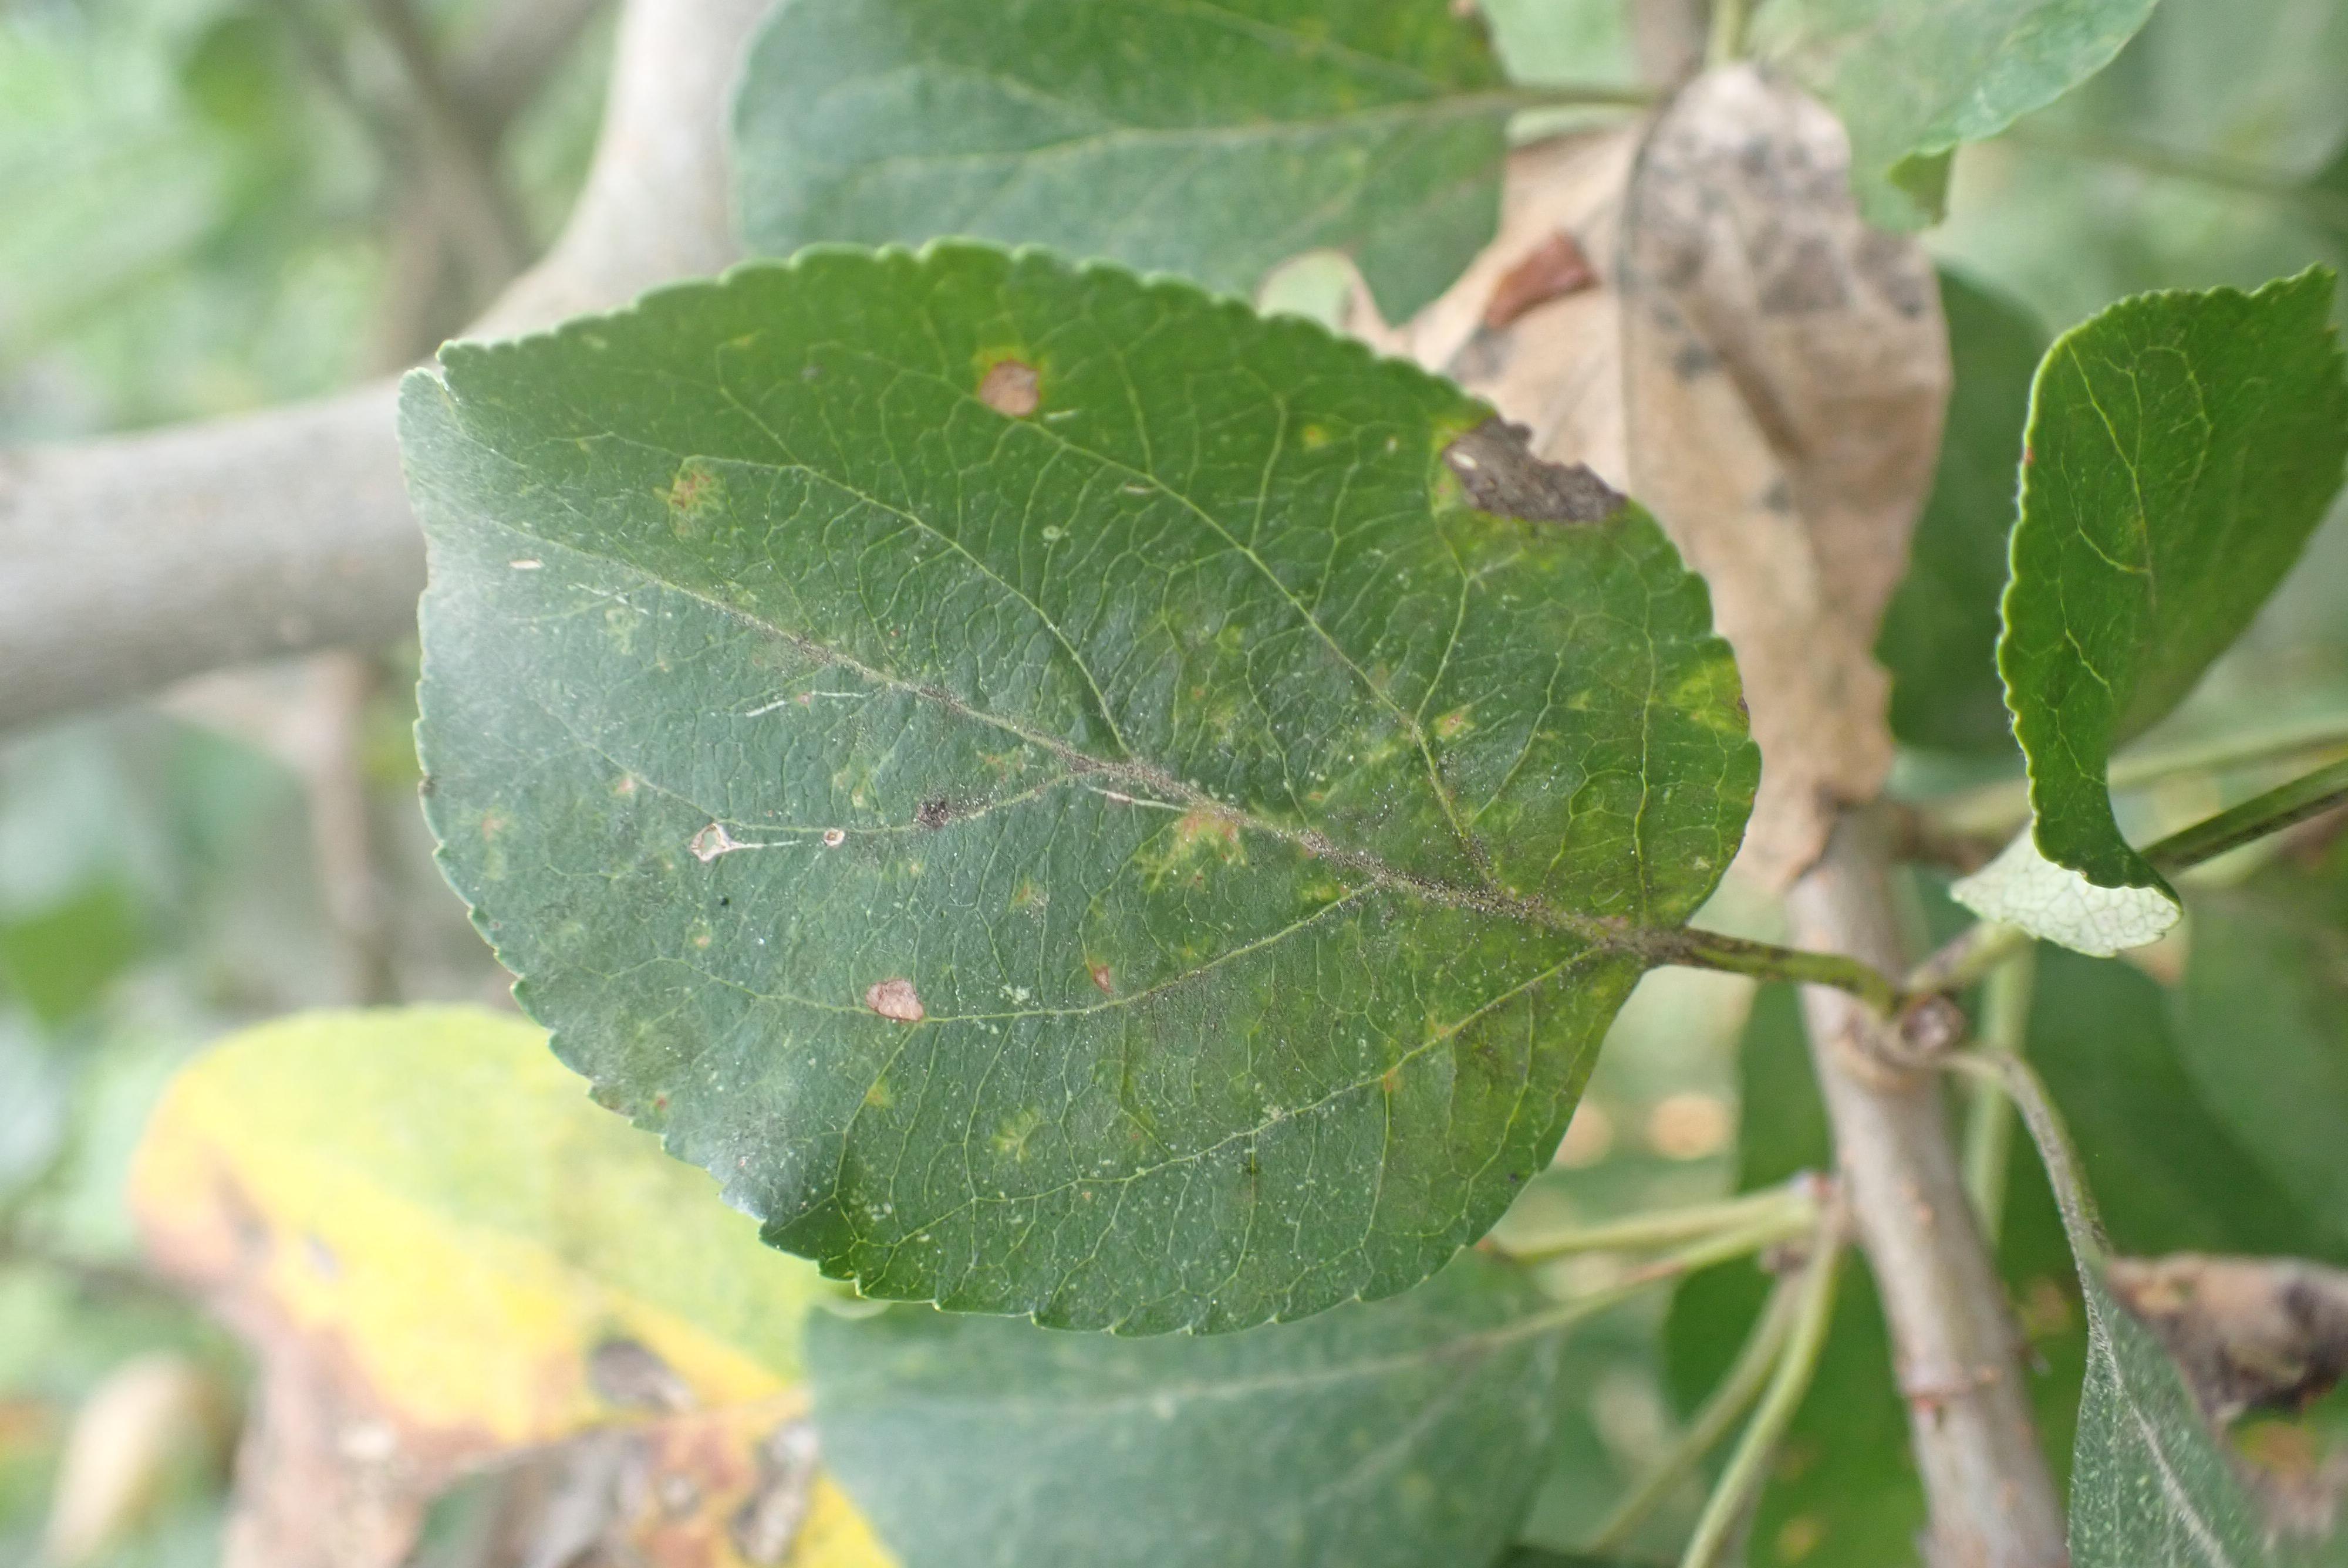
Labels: complex